Coast Guard Festival

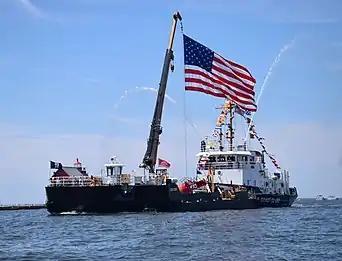
Ship entering the Grand Haven channel as part of the 2017 festival.

Coast Guard Festival is a festival in Grand Haven, Michigan. Founded in 1924, the festival is a ten-day event that starts in the last weekend in July, and ends in early August. Over 350,000 people attend the festival, including the nation's highest-ranking United States Coast Guard dignitaries from Washington, DC. The focus of the annual festival is to honor the Coast Guard and those who sacrificed their lives in the service of their country.